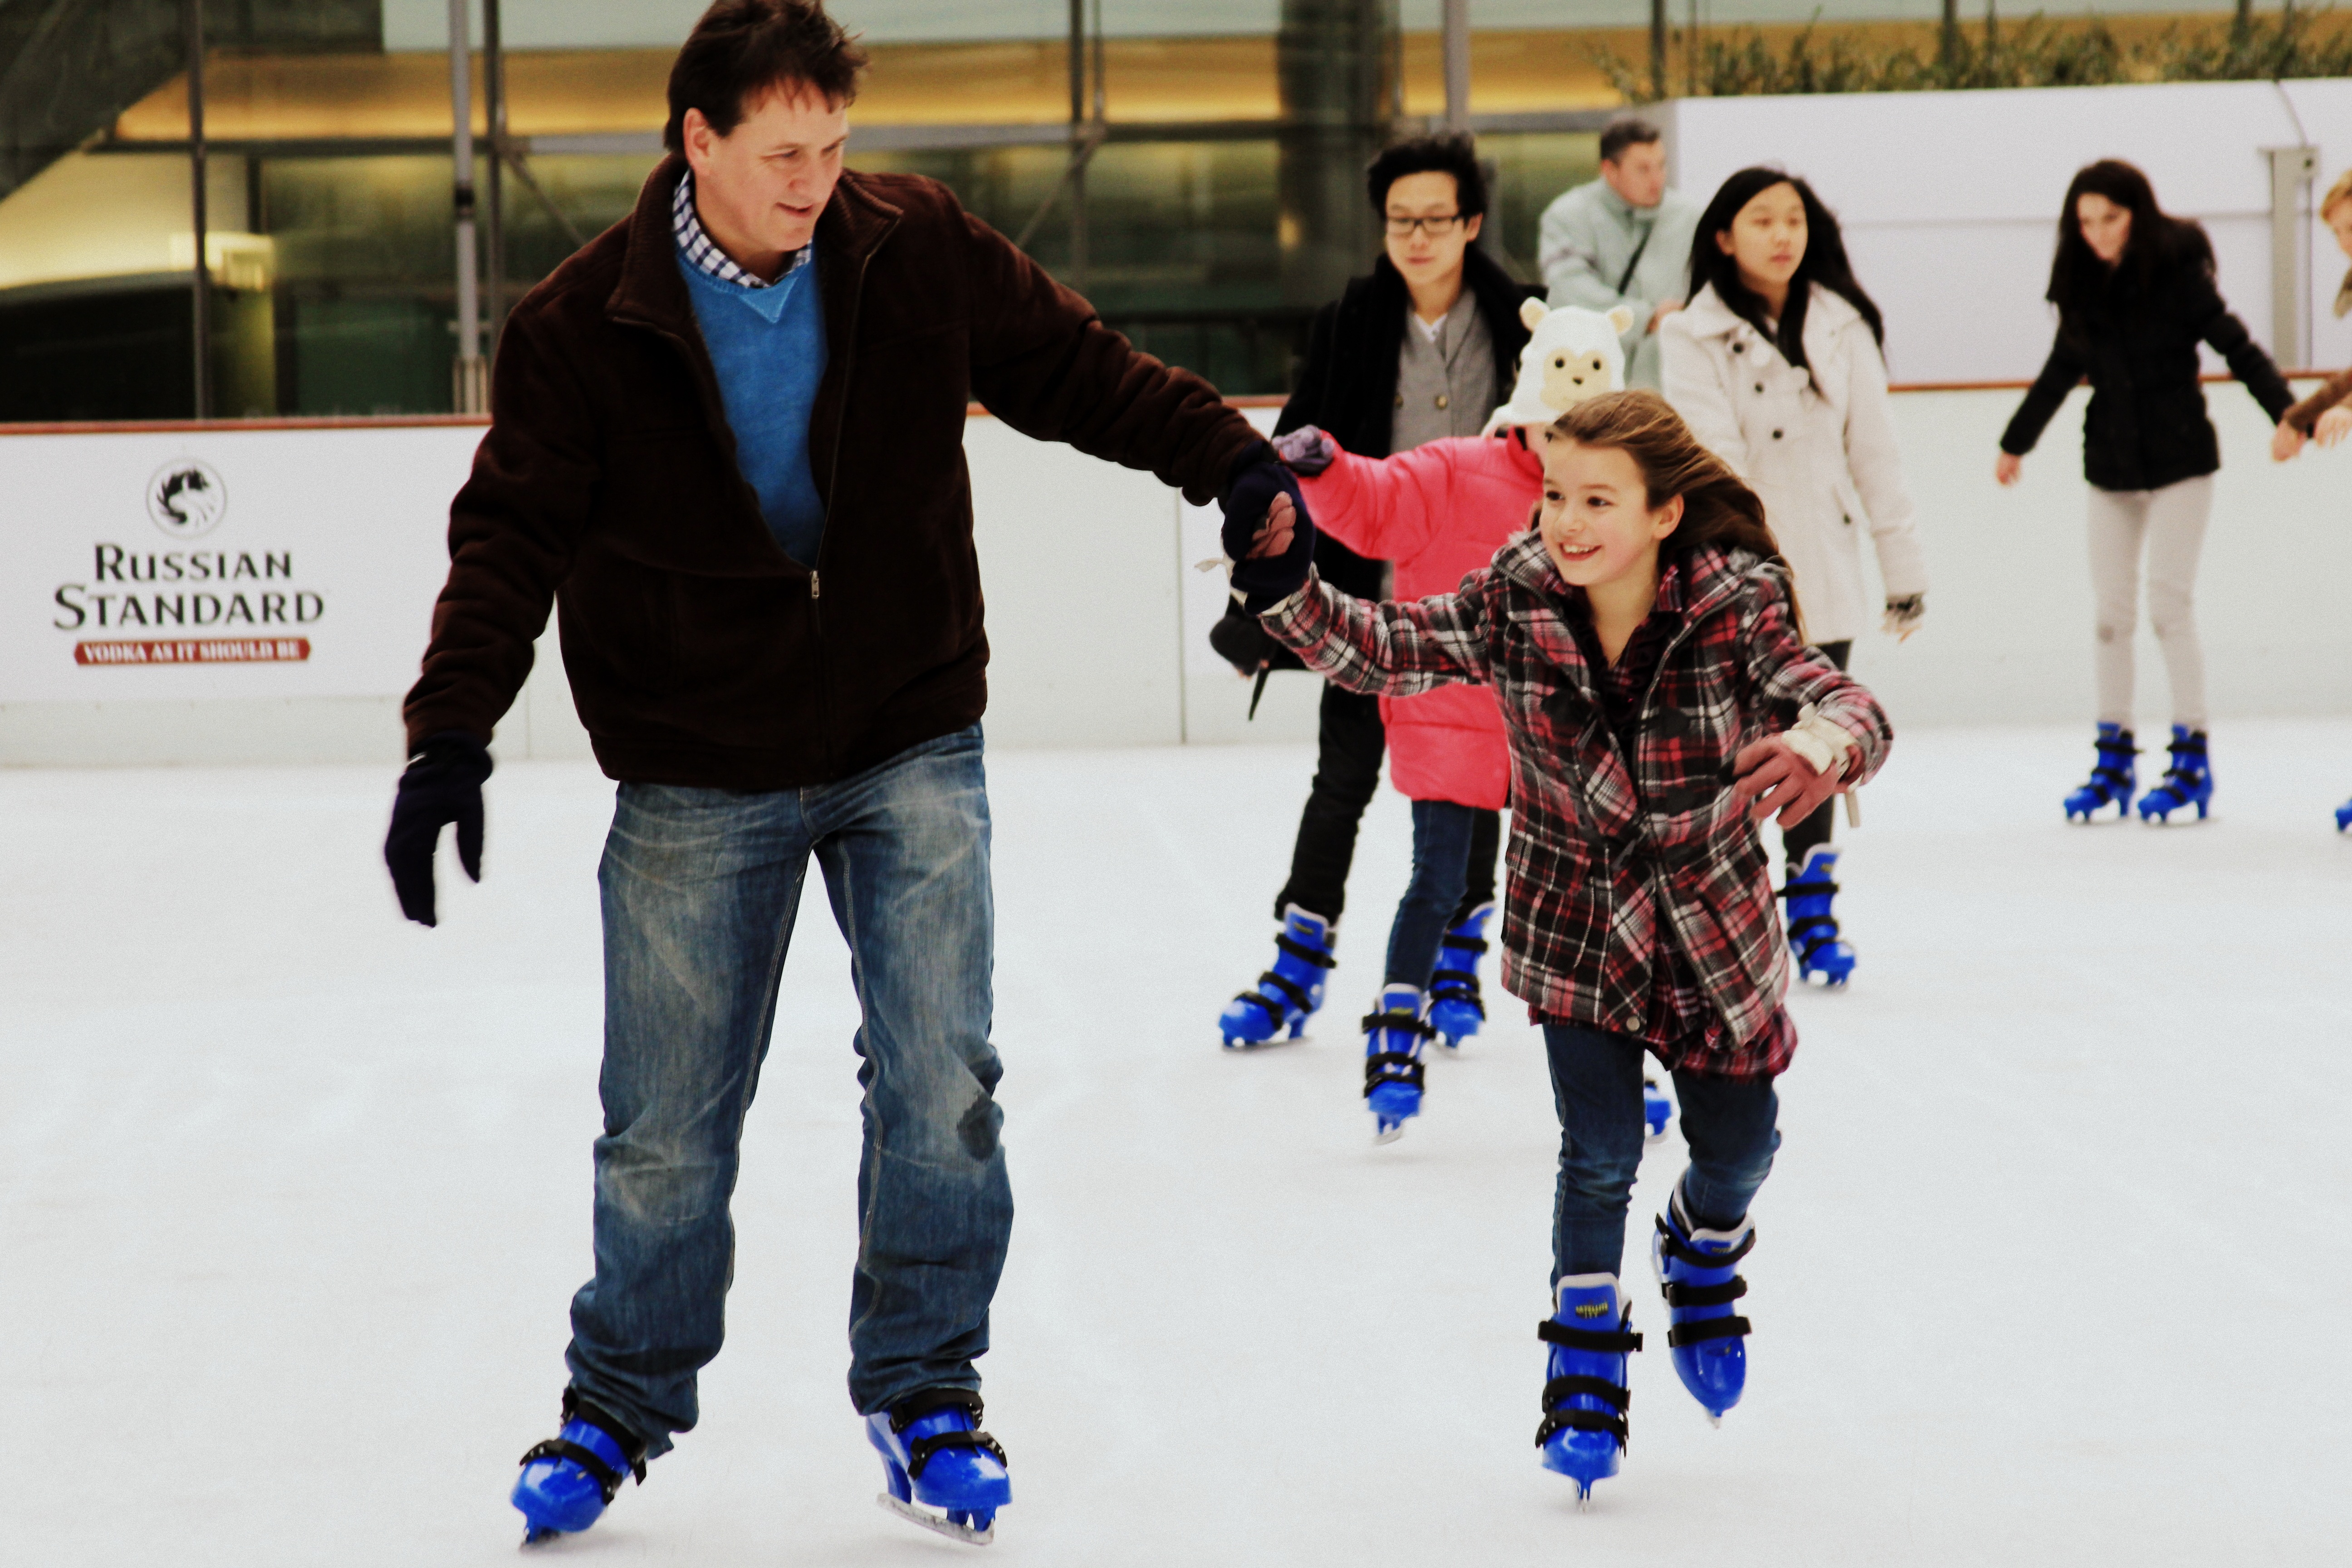
winter, people, recreation, ice, training, care, holding hands, winter sport, england, london, family, kids, happiness, sports, skating, footwear, entertainment, parents, rink, however, ice skating, skates, ice rink, outdoor recreation, father and daughter, figure skating, ice dancing